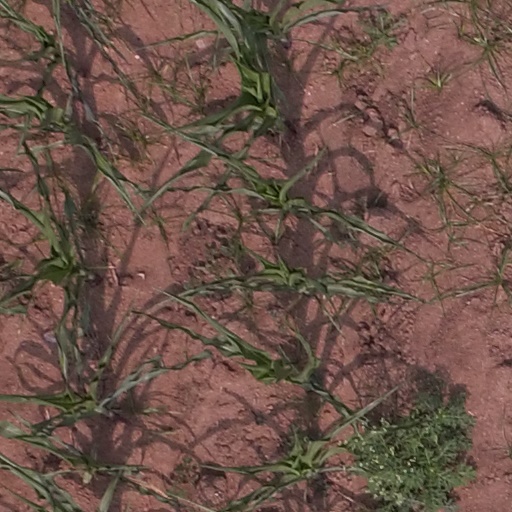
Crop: maize; corn